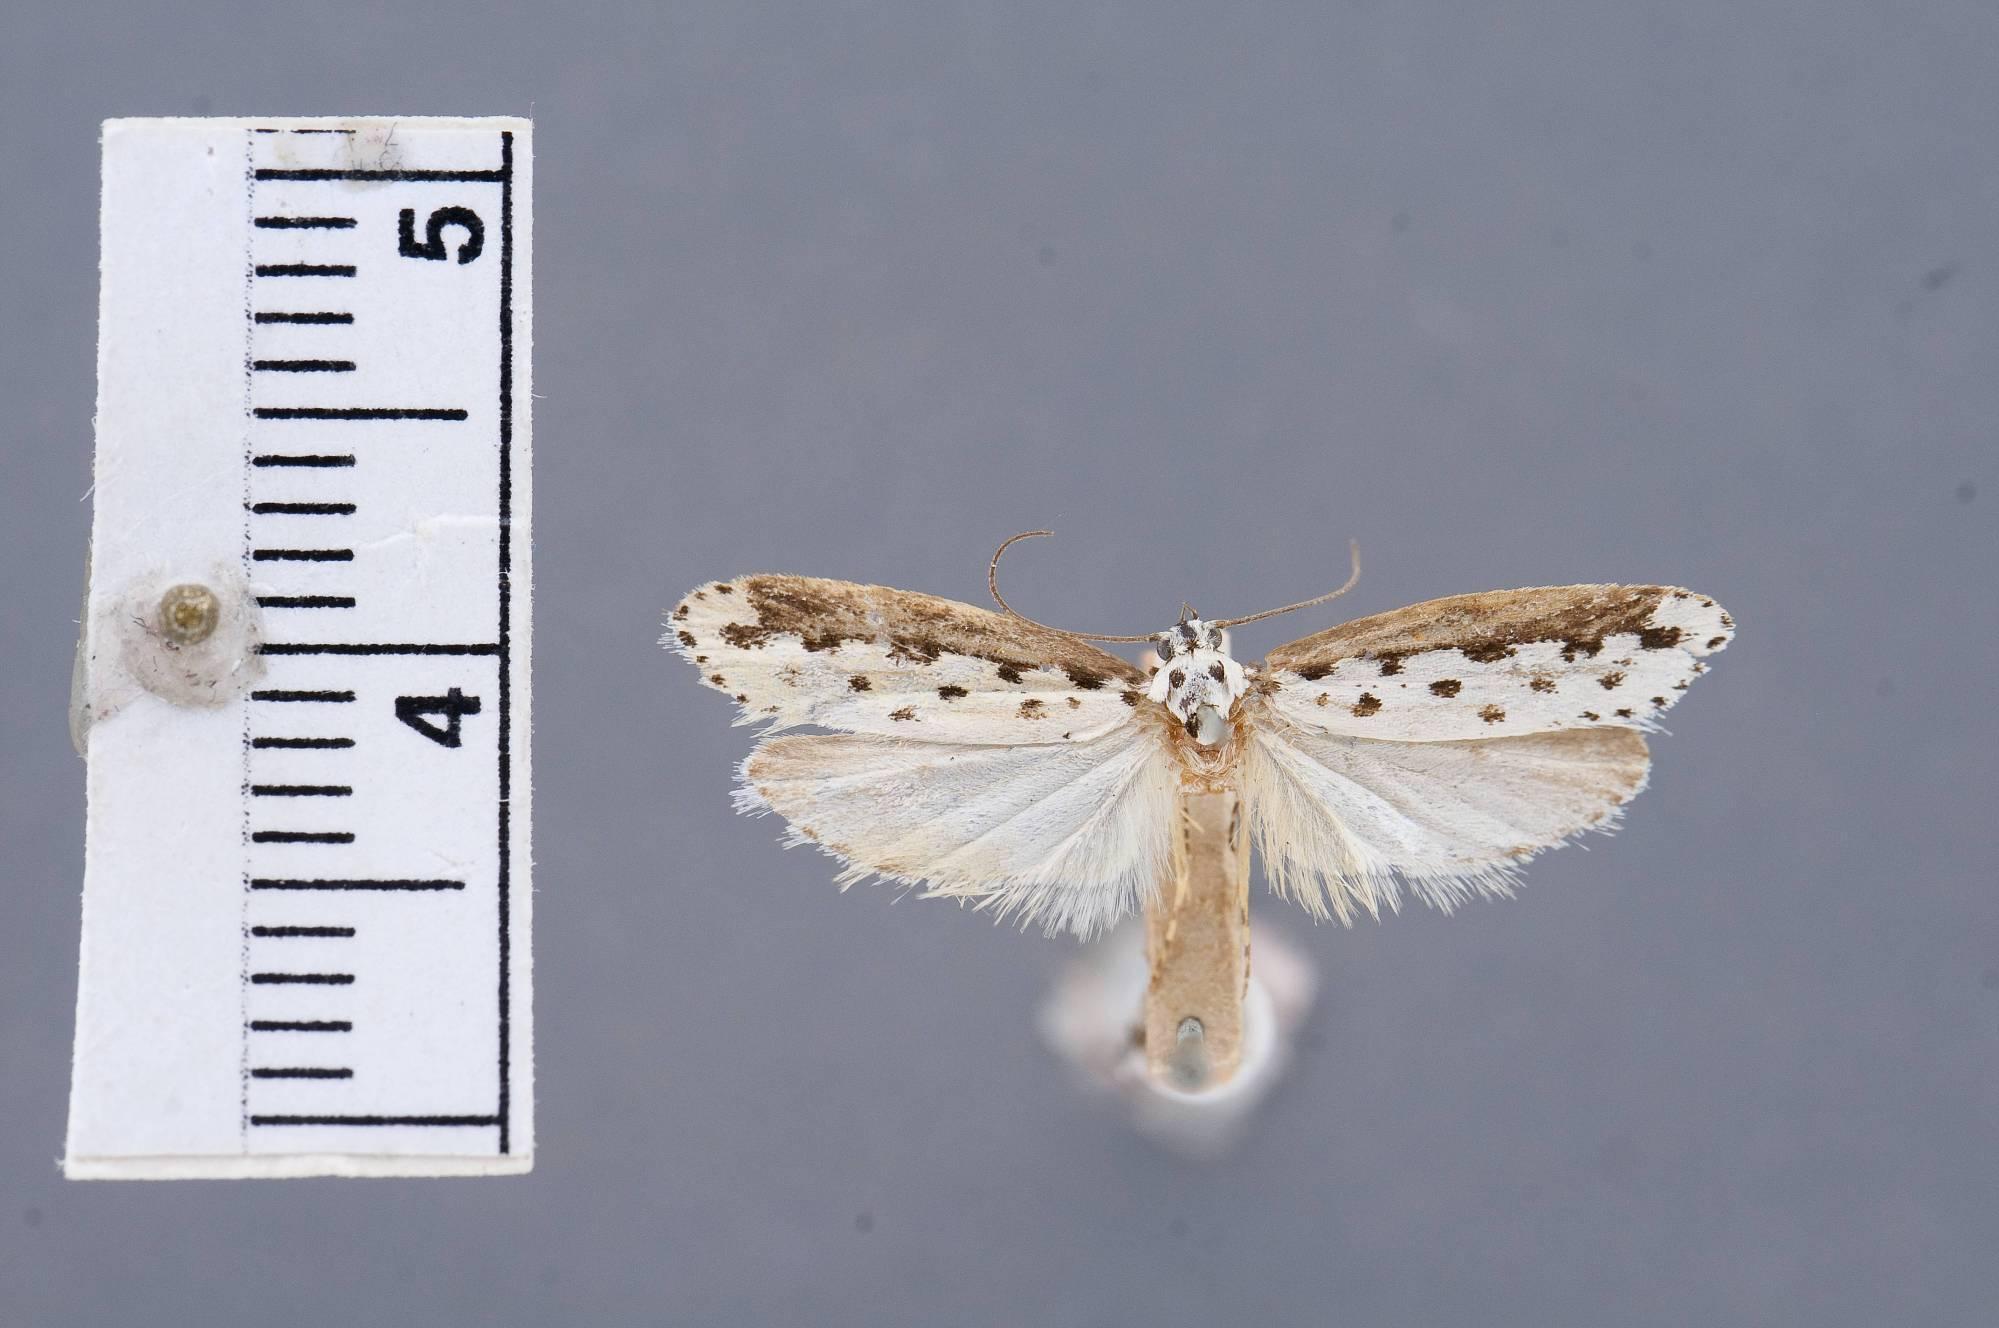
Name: Anesychia hagenella
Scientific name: Anesychia hagenella Chambers, 1878
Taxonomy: Animalia, Arthropoda, Insecta, Lepidoptera, Glossata, Depressariidae, Ethmiinae
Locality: Texas, United States